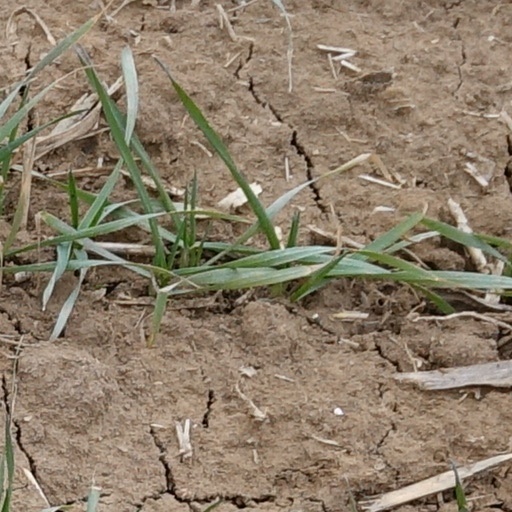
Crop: wheat